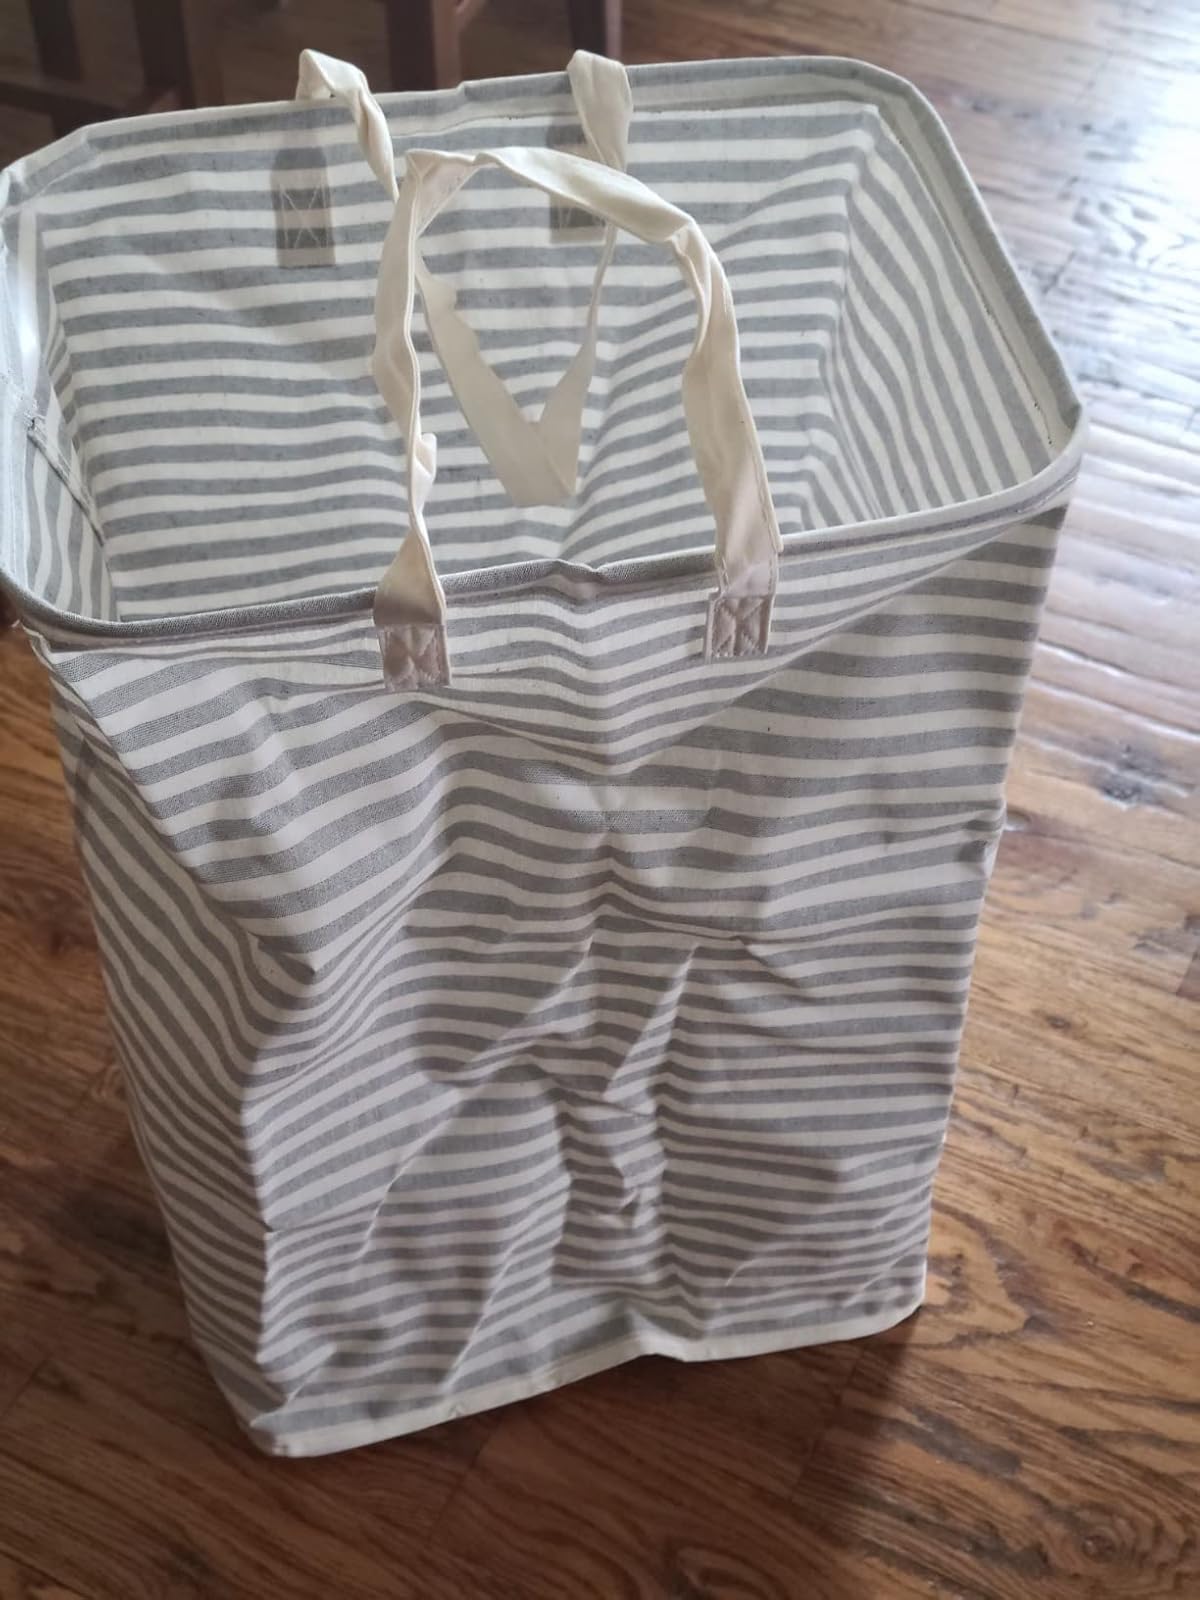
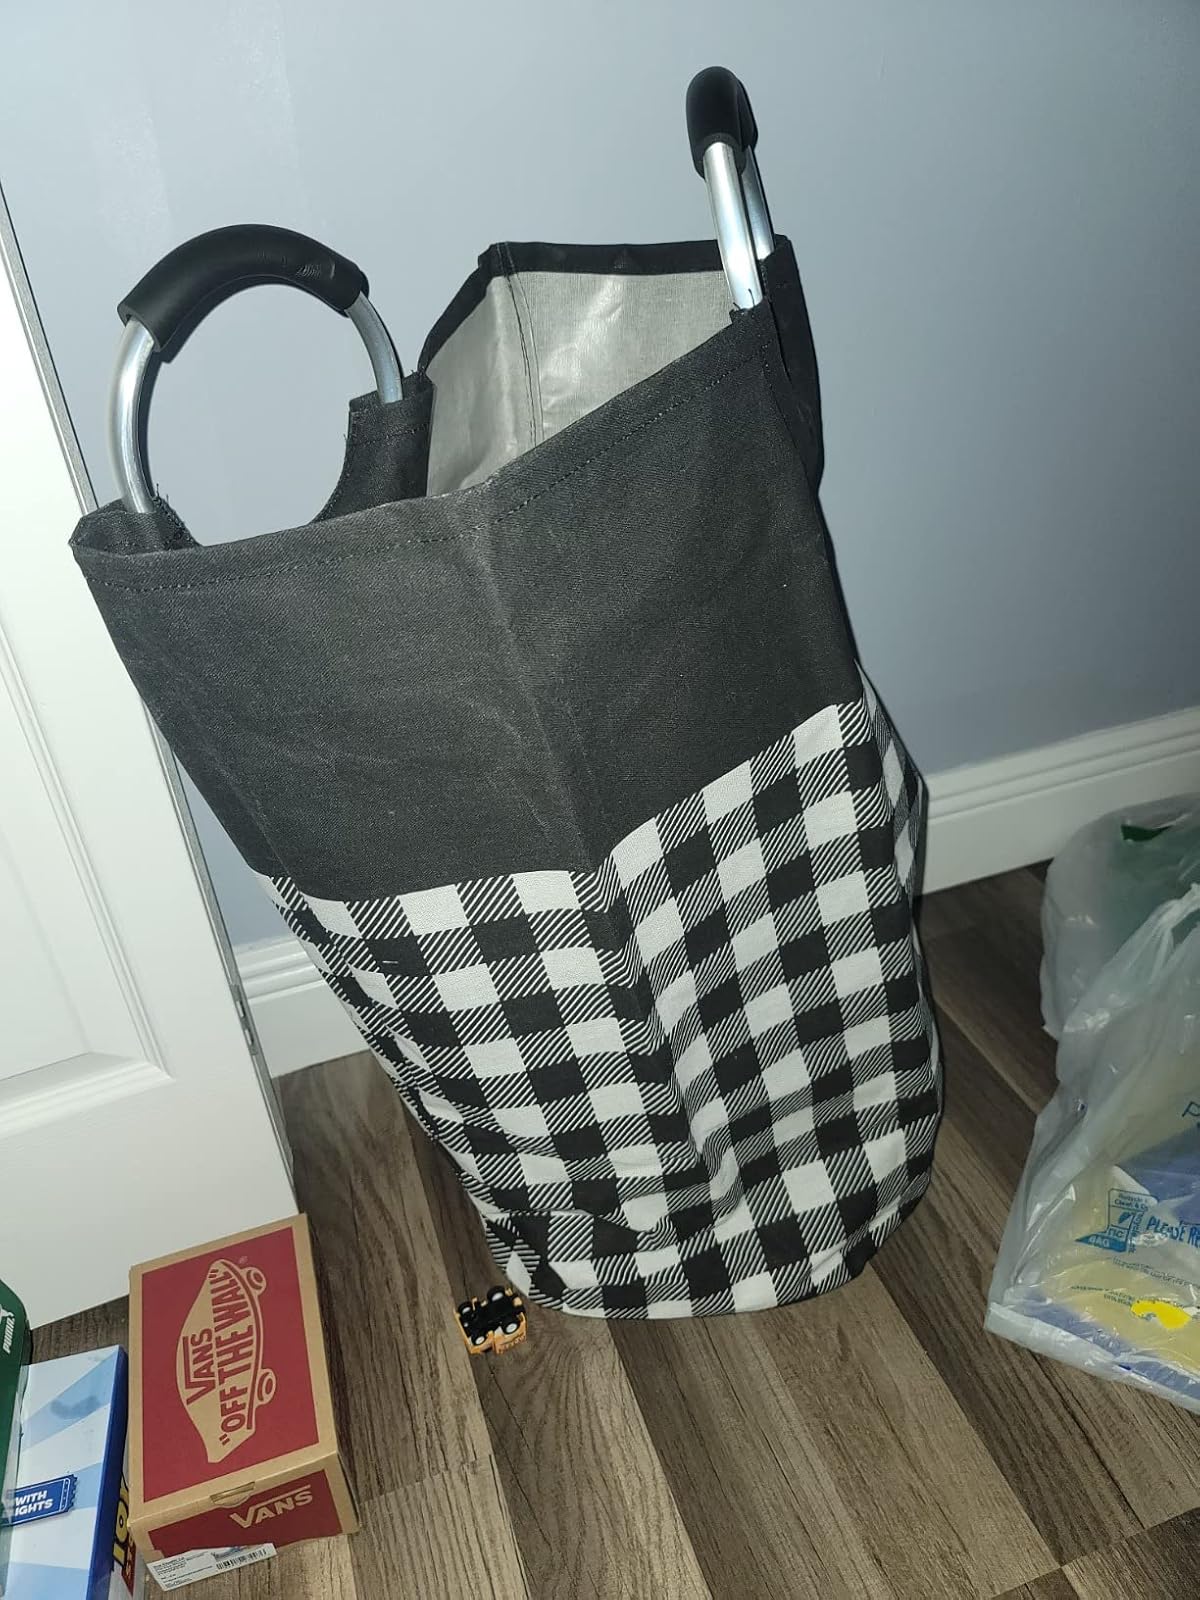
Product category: items_hamper
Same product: no